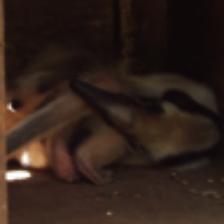
Label: NonHuman